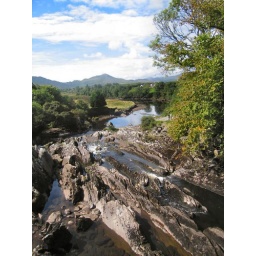
The river Sneem, as seen from the bridge in the villiage of Sneem on the Ring of Kerry.